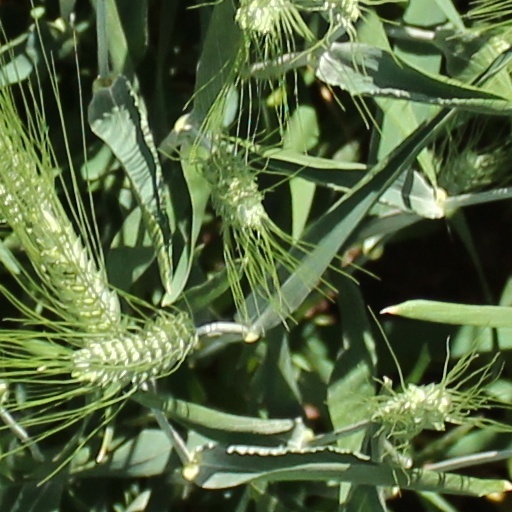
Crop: wheat